Ketimine Mannich reaction

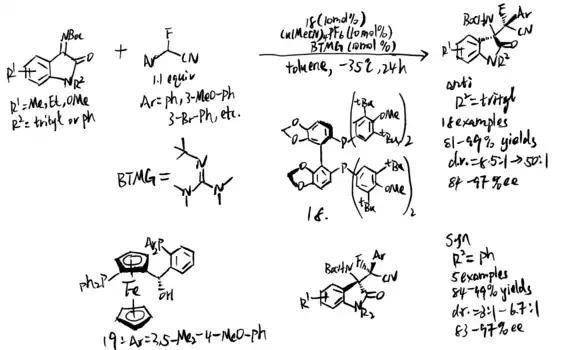
Scheme 18. Stereodivergent asymmetric Mannich reaction of α-fluoronitriles with isatin-derived ketimines.

Feng and coworkers used chiral N,N' -dioxide/Zn(II) complexes to catalyze silyl enol ethers and ketimines in 2019. The reaction started with an α-alkenyl addition of silyl enol ethers. Dioxide (compound 21 and 22 in scheme 20) was proved to the best reaction condition for a wide range of isatin-derived ketimines to generate great yield of products with high stereoselectivity. Pyrazolinone-derived ketimines are also found to be suitable substates. The mechanism demonstrates that Mukaiyama–Mannich addition intermediates produced β-amino silyl enol ethers as product.